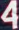
Number: 4